Astrobotany

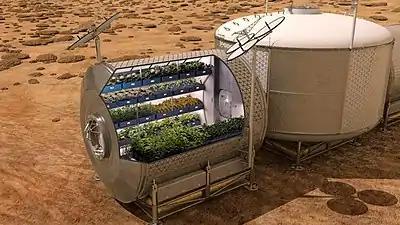
Illustration of plants growing in a hypothetical Mars base

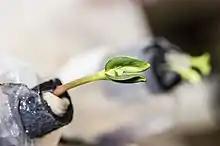
A young sunflower plant aboard the ISS

Several experiments have been focused on how plant growth and distribution compares in micro-gravity, space conditions versus Earth conditions. This enables scientists to explore whether certain plant growth patterns are innate or environmentally driven. For instance, Allan H. Brown tested seedling movements aboard the Space Shuttle "Columbia" in 1983. Sunflower seedling movements were recorded while in orbit. They observed that the seedlings still experienced rotational growth and circumnation despite lack of gravity, showing these behaviors are built-in.